Steve Tallis

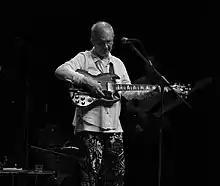
Steve Tallis in Fremantle in 2018 (picture Hank Kordas)

Steve Tallis (born 28 October 1952) is an Australian singer-songwriter and guitar player.